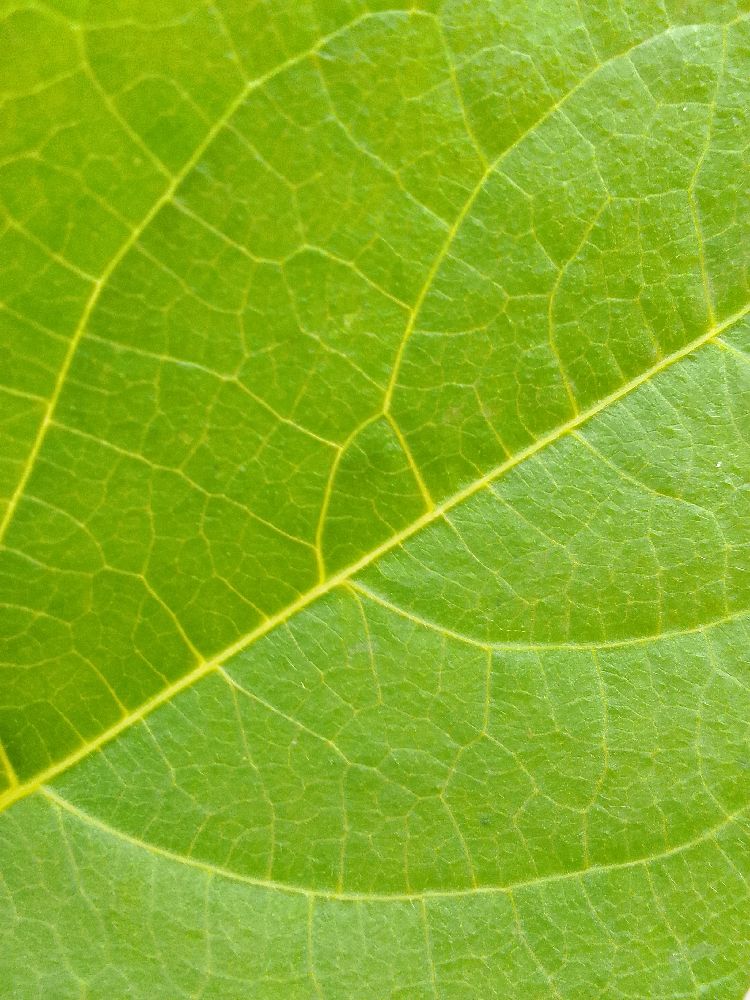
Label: healthy